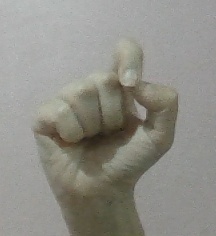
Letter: fa